Oleg Kulik

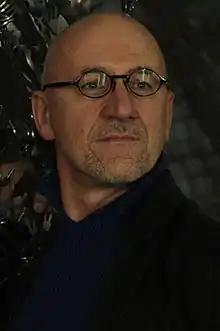
Oleg Kulik in 2014

Oleg Borisovich Kulik (born 1961 in Kyiv) is a Ukrainian-born Russian performance artist, sculptor, photographer and curator. He is best known for his controversial artistic performances in which he acted like a dog.